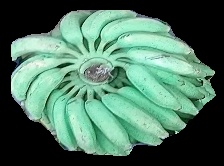
Variety: elakki-bale
Grade: grade1